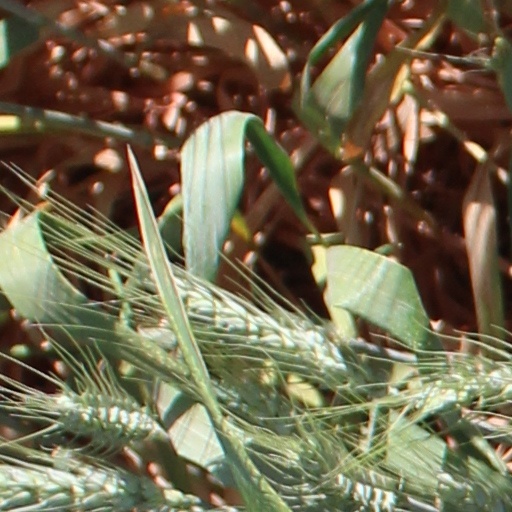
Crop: wheat